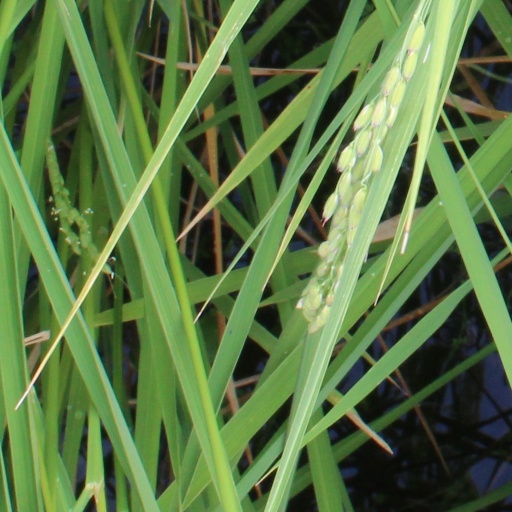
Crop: rice